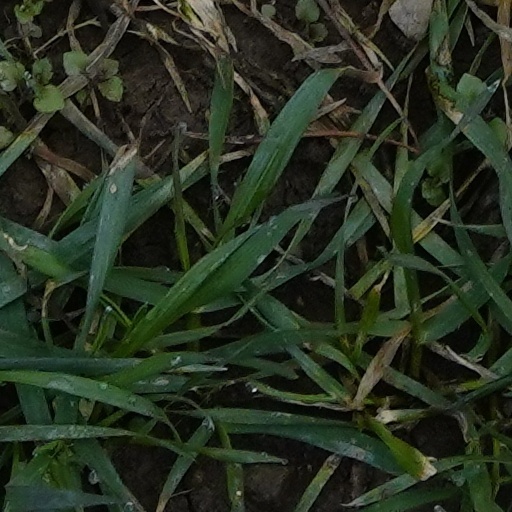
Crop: wheat